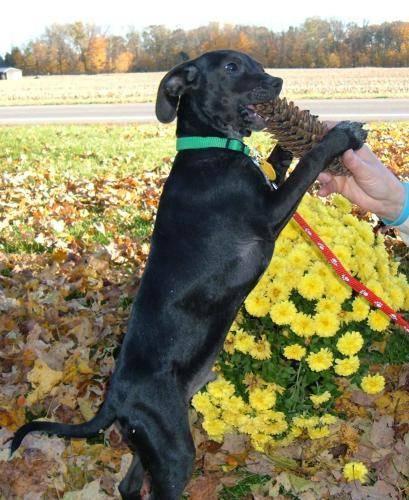
dog